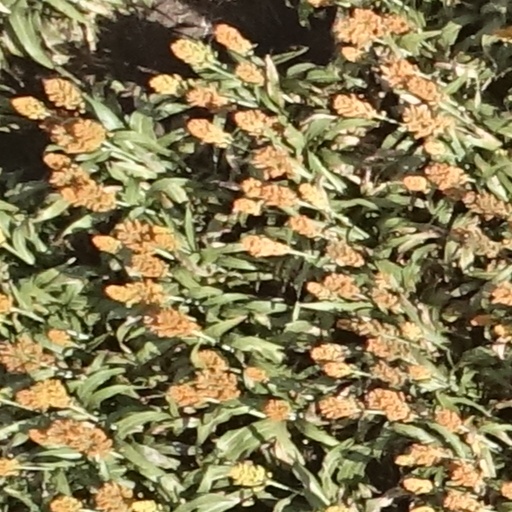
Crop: sorghum